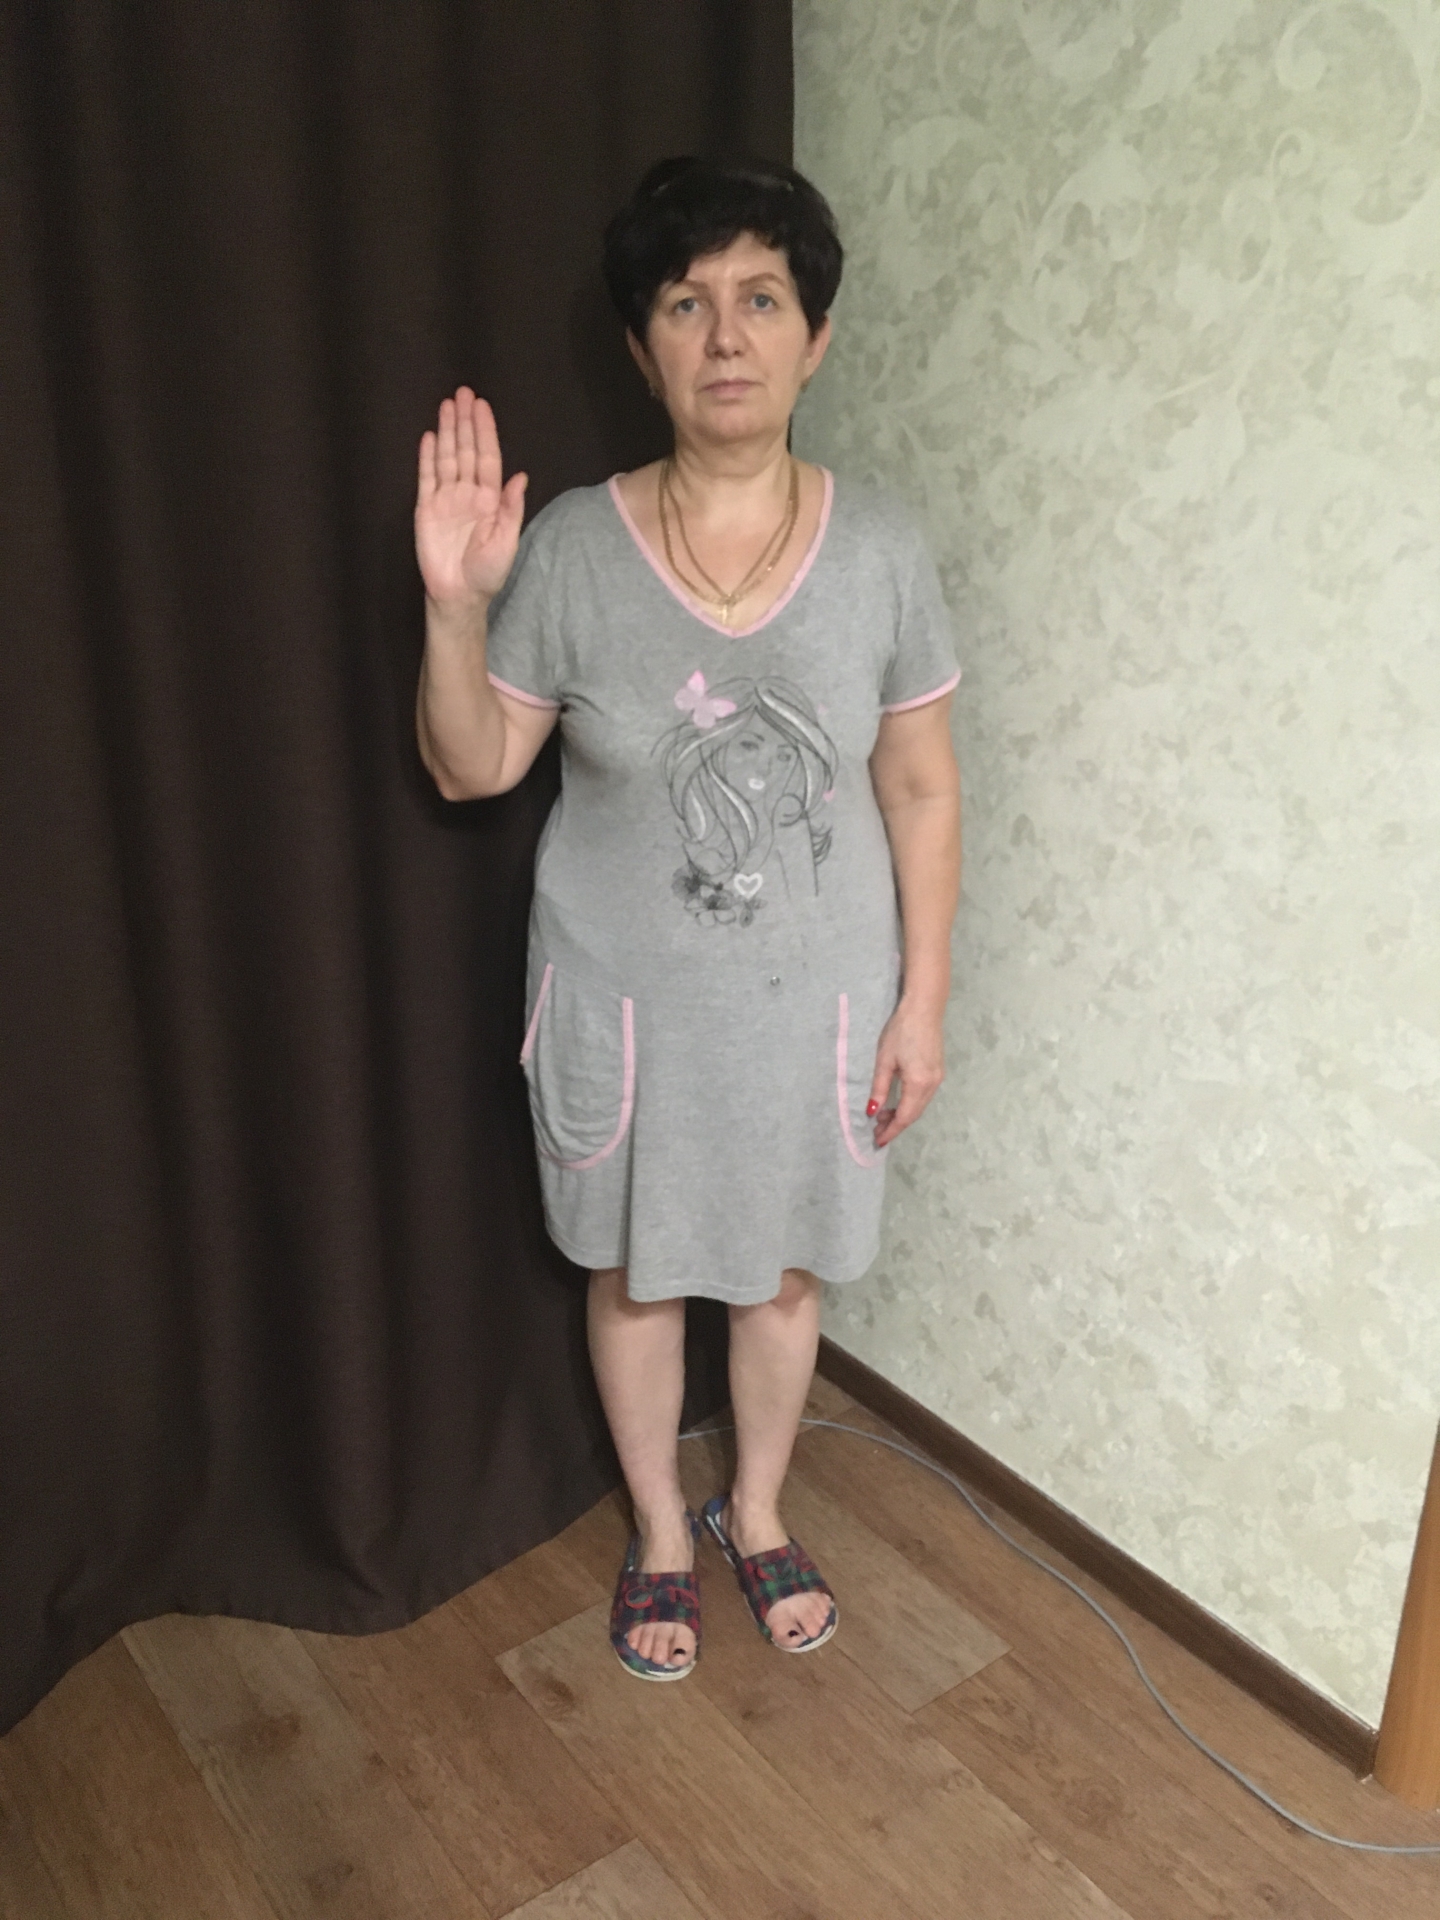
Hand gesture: stop